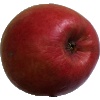
Label: apple_crimson_snow